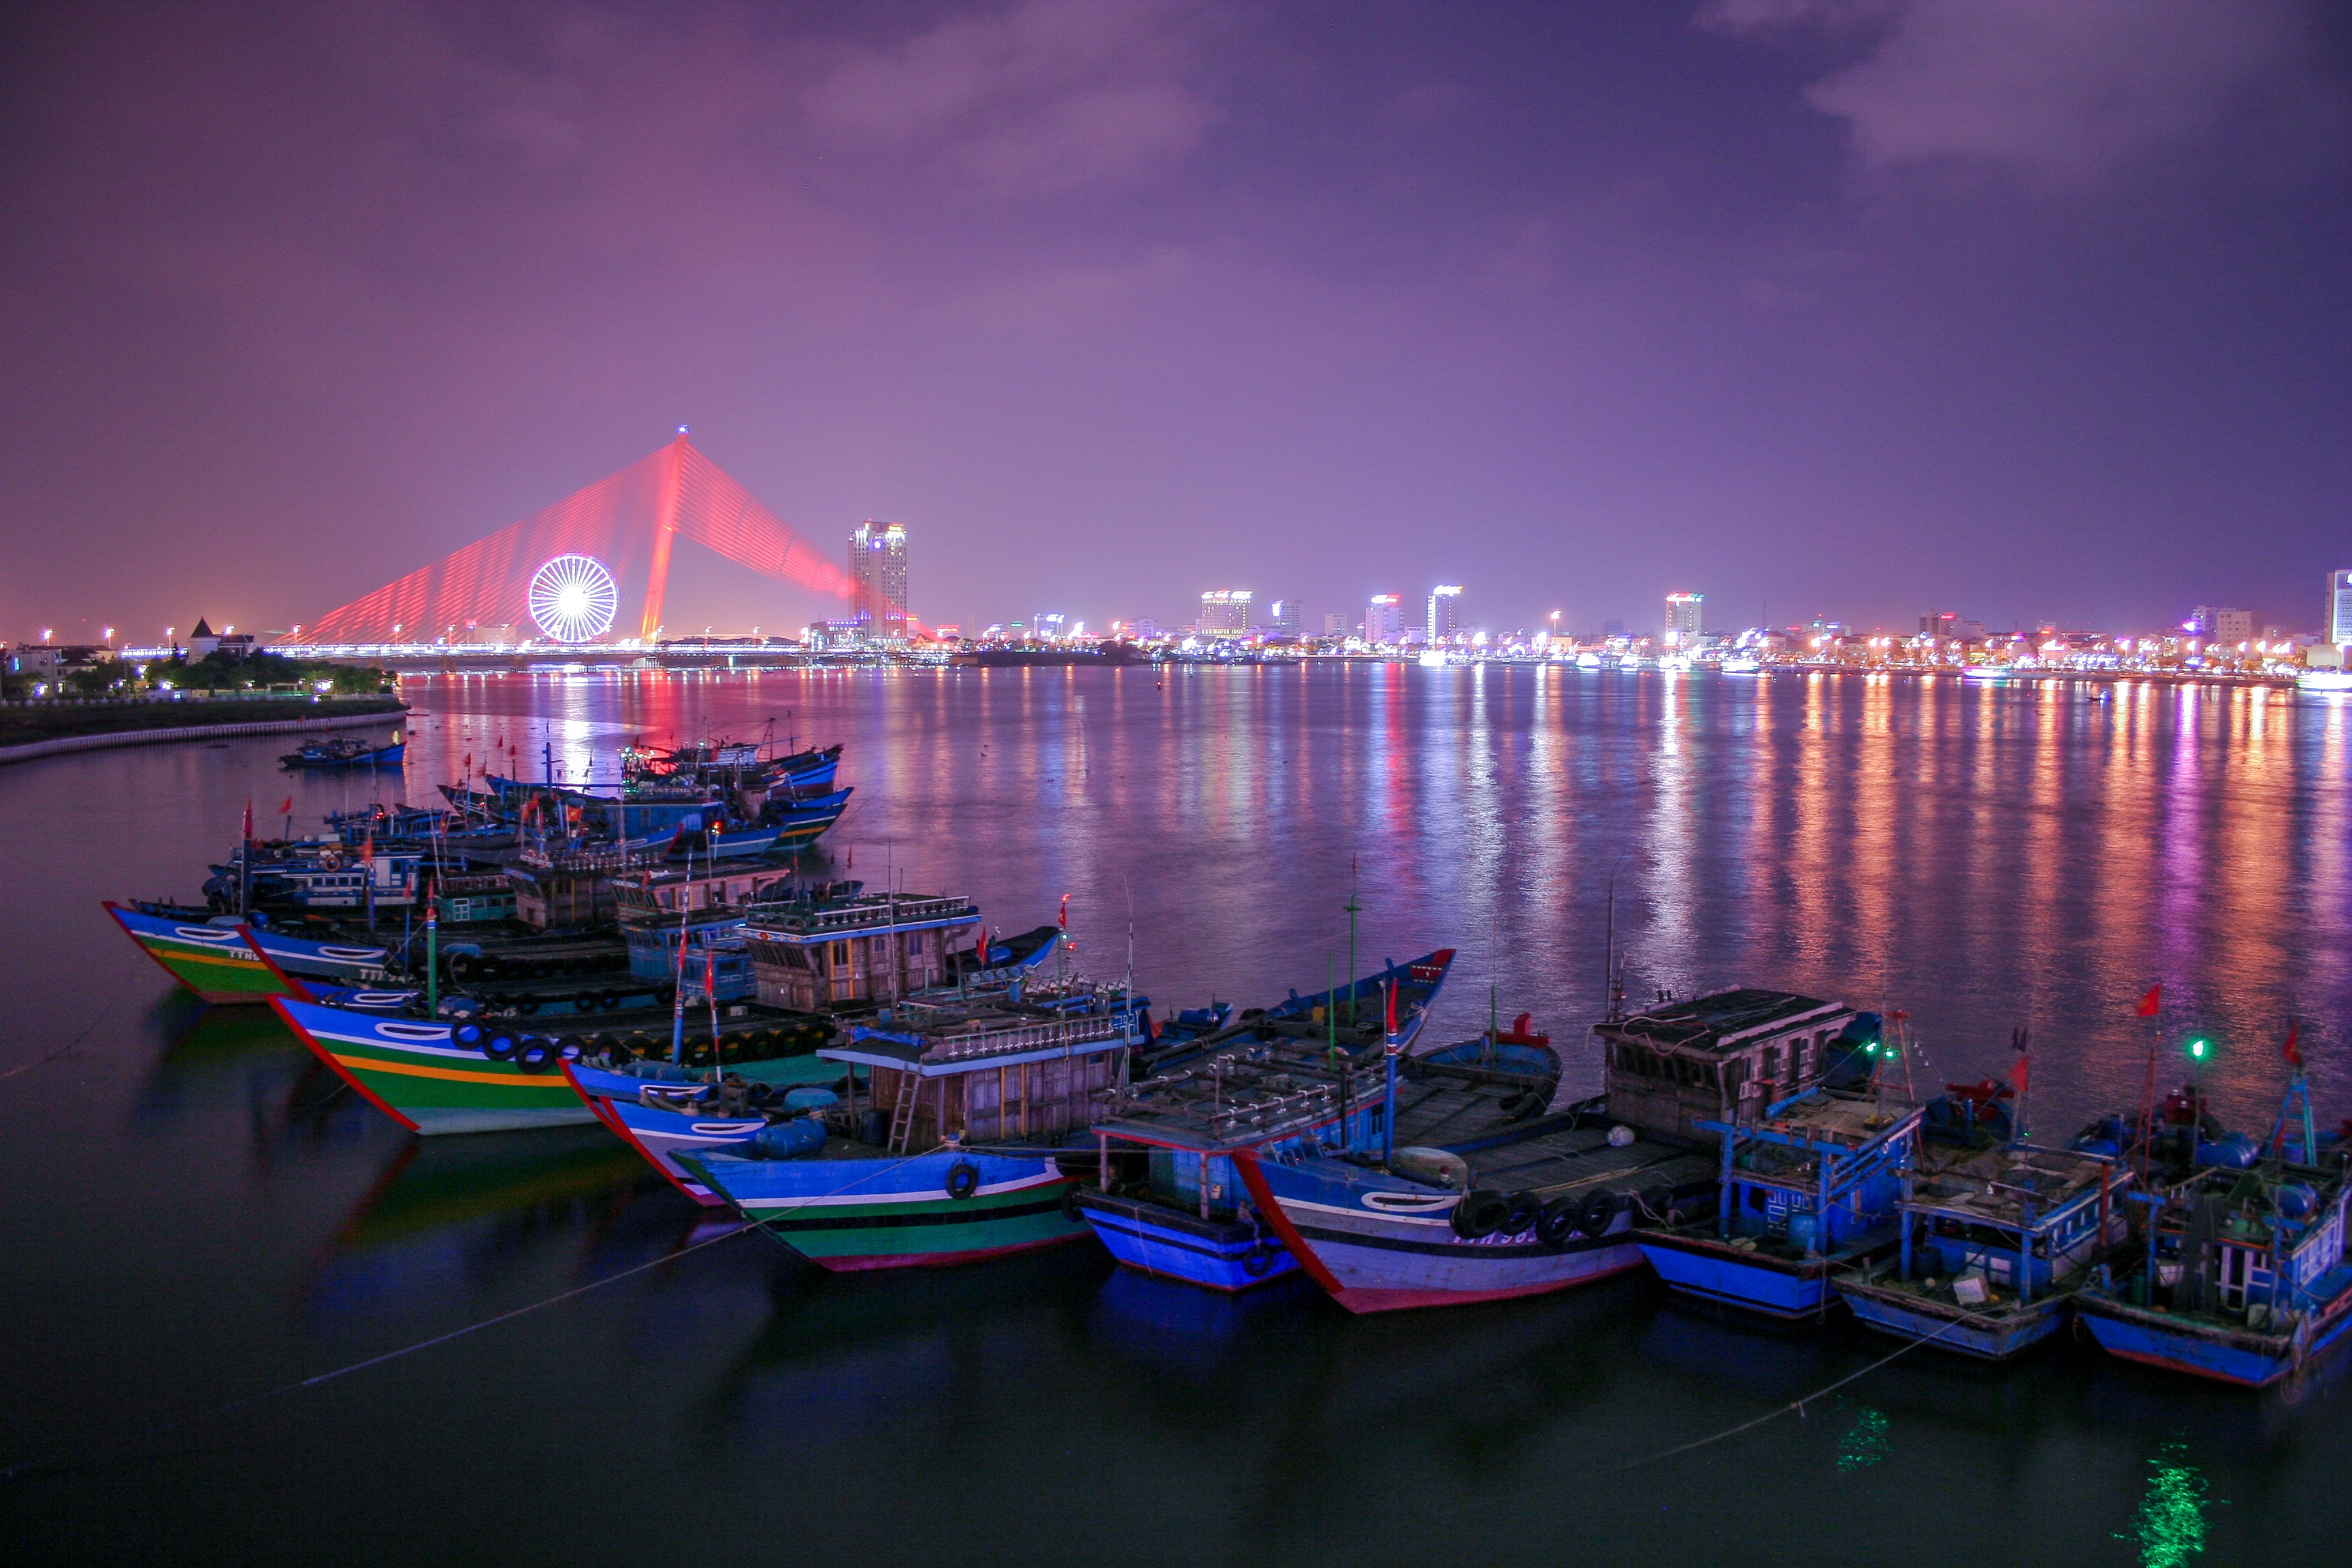
reflection, water, body of water, cityscape, landmark, night, waterway, sky, city, metropolis, metropolitan area, water transportation, skyline, evening, harbor, tourist attraction, river, sea, marina, horizon, dusk